Tracee Ellis Ross

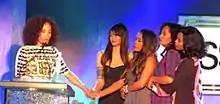
Ross with Mara Brock Akil and "Girlfriends" cast in 2013

Ross's biggest career achievement came when she landed the lead role in the hit UPN/The CW series "Girlfriends", starring as the show's protagonist Joan Carol Clayton — a successful (and often neurotic) lawyer looking for love, challenges, and adventure. The series centered on four (later three) young African-American women, and their male best friend. In 2007, Ross won an NAACP Image Award in the category, Outstanding Actress in a Comedy Series for her role on the series. She won a second Image Award for the role in 2009.